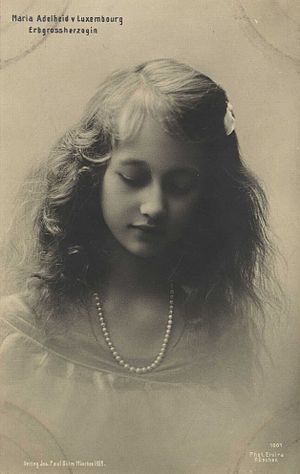
Marie-Adélaïde af Luxembourg / Biografi / Fødsel og opvækst
Marie-Adélaïde som arvestorhertuginde i 1909.
Storhertuginde Marie-Adélaïde af Luxembourg var storhertuginde af Luxembourg fra 1912 til 1919.